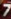
Number: 7